East Grinstead (UK Parliament constituency)

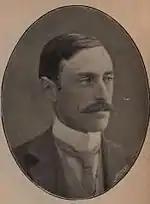
George Goschen

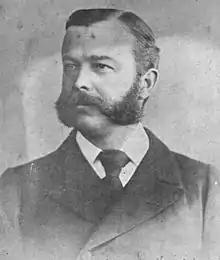
Charles Corbett

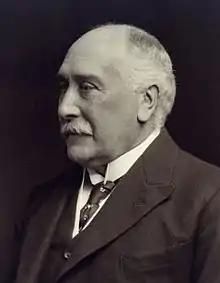
E.M. Crookshank

Another General Election was required to take place before the end of 1915. The political parties had been making preparations for an election to take place and by July 1914, the following candidates had been selected;